Bow draw

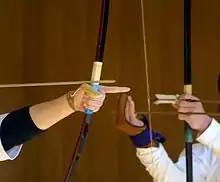
An "oshidegake" on the bow arm of a kyūdōka

This is further developed in the "tertiary release"; the forefinger not only presses on the arrow end, but also grasps the string. A Scythian is depicted using this draw about 500–450 BCE. These variants were also used in the Americas, appear on the reliefs of Sennacherib, and have been described from Thailand and the Andaman Islands.